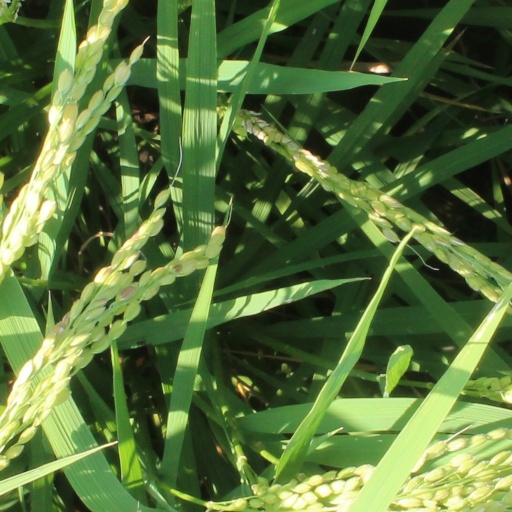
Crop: rice